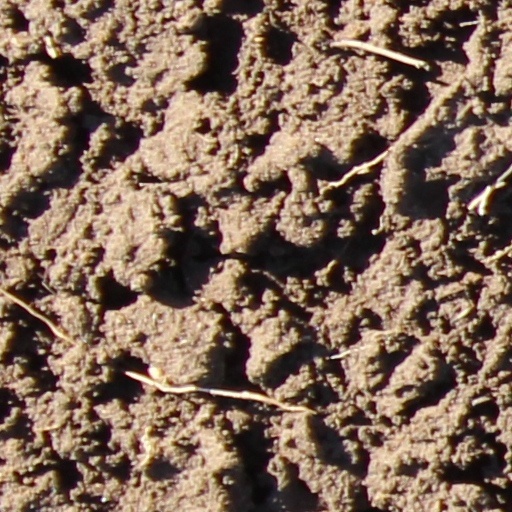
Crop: wheat